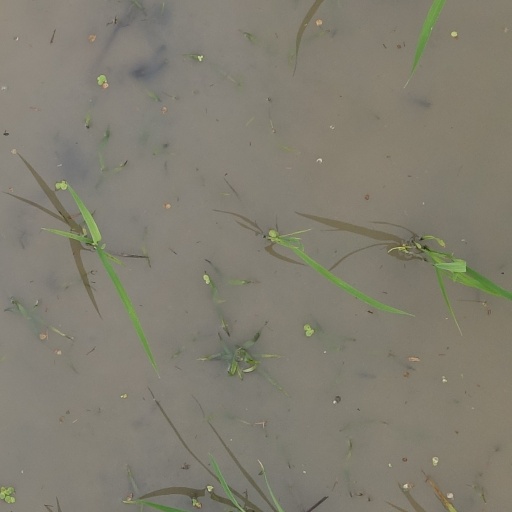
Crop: rice